Alexander Kuzemsky

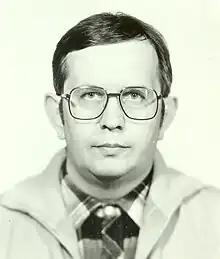

Alexander Leonidovich Kuzemsky (born 1944) is a Russian (and former Soviet) theoretical physicist.